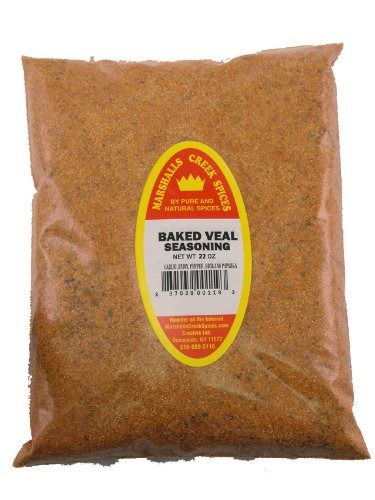
Item Name: XL REFILL Marshalls Creek Spices Baked Veal No salt Seasoning, 22 Ounce …
Bullet Point 1: Marshalls Creek Spices buys in small quantities and packs weekly providing the freshest spices possible. Fresher spices means more flavor and a longer shelf life.
Bullet Point 2: No Fillers - No MSG
Bullet Point 3: All Natural & Kosher
Bullet Point 4: Flat Rate Shipping Per Order. No Limit
Product Description: Marshalls Creek Spices is a division of Pure And Natural Spices, where we pack a large selection of spices, herbs and blends, in attractive, clear wide mouth jars with tamper proof seals and food grade heat sealed pouches. We stock several hundred different varieties. All packed weekly, unlike what you buy in the store.
Value: 22.0
Unit: Ounce

Price: 19.44